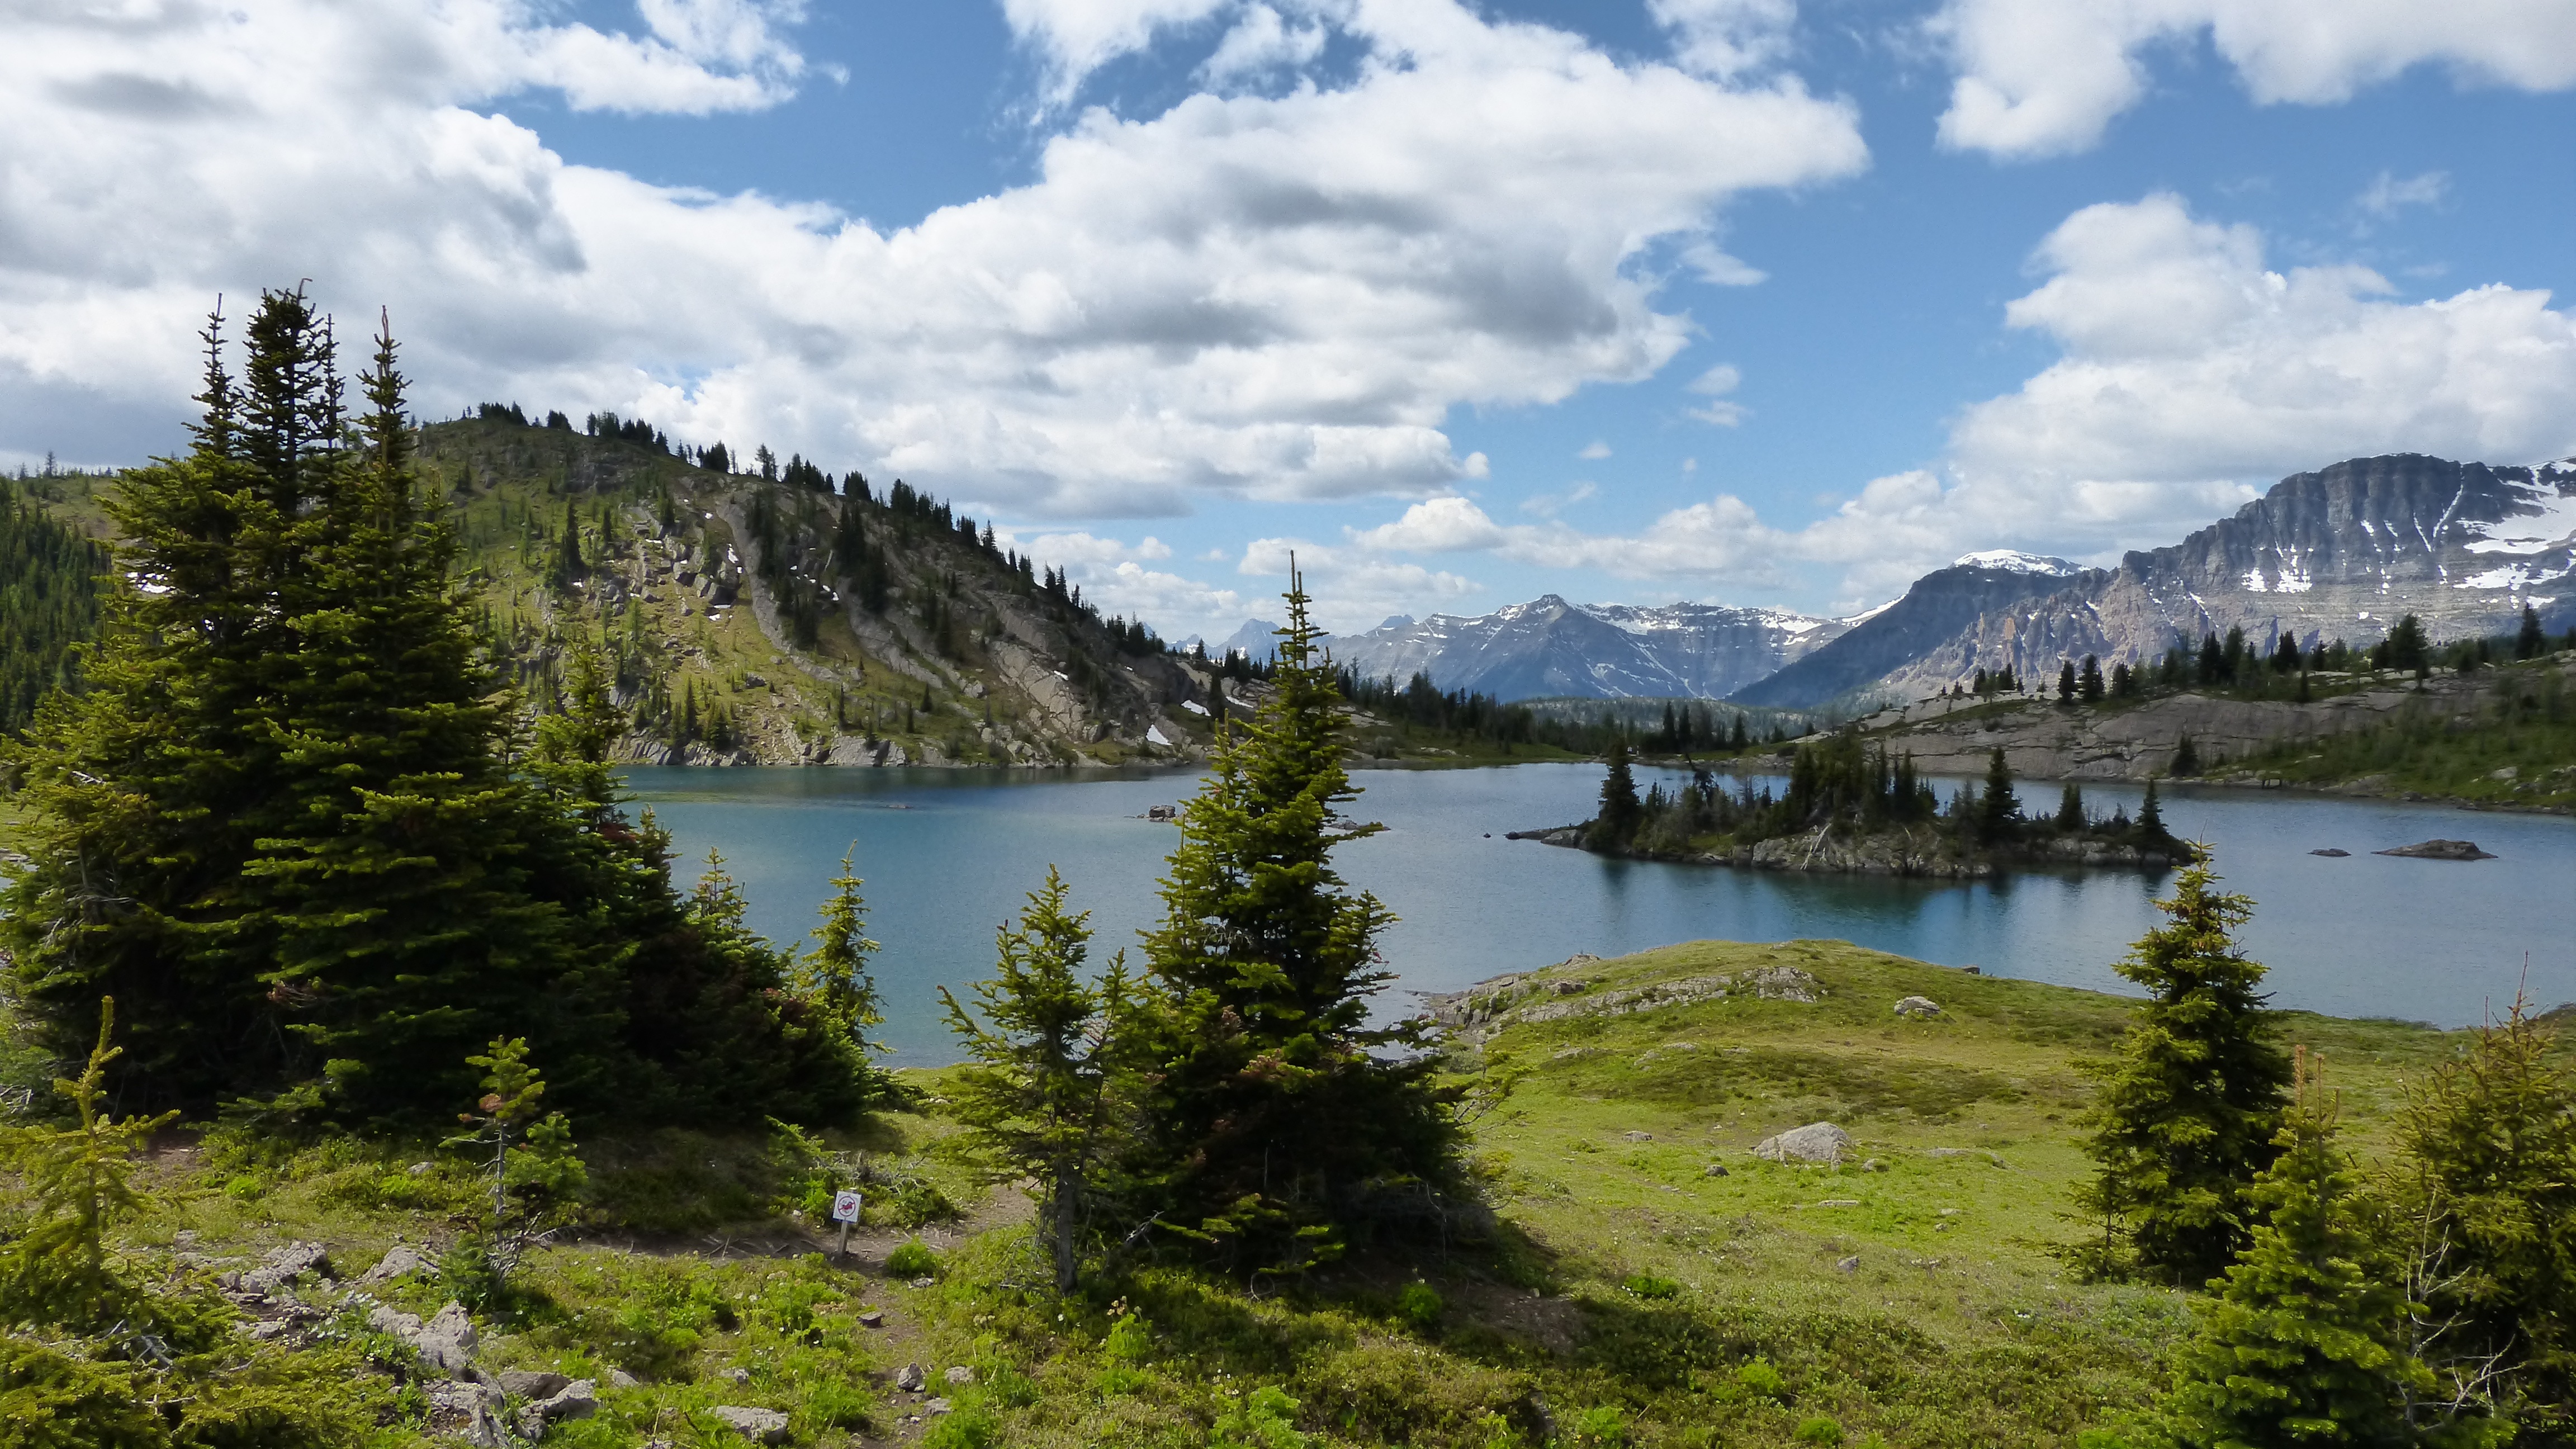
landscape, tree, nature, outdoor, wilderness, mountain, meadow, lake, mountain range, vacation, travel, reflection, scenic, fjord, reservoir, highland, body of water, alps, canada, bc, loch, tarn, mountainous landforms